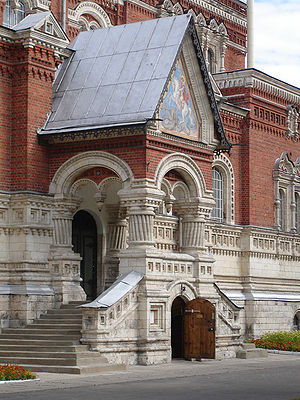
Leonti Benois / Værker i udvalg
Leonti Nikolajevitsch Benois var en russisk arkitekt, kunstlærer og universitetsrektor. Hans arbejde lå for størstedelens vedkommende inden for den historicistiske stilgenre med en præference for nyrenæssance og nygotik, nogle gange med et anstrøg af art noveau. Leonti Benois lagde navn til Leonardo da Vincis maleri Madonna Benois som han havde arvet fra sin svigerfar og nu er udstillet på Eremitagen i Sankt Petersborg.